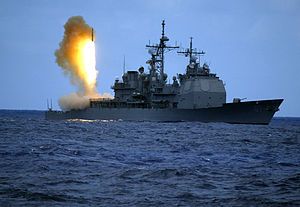
Standard Missile 3 / Galleri
RIM-161 Standard Missile 3 er et skibsbaseret missilsystem udviklet til US Navy til at nedskyde fly, skibe, ballistiske- og krydsermissiler som en del af et missilskjold. Selvom missilet primært er udviklet som et antiballistisk missil har SM-3 også været benyttet til at nedskyde lavtflyvende sattelitter. SM-3 er primært benyttet af US Navy, men Japan Maritime Self-Defense Force har også indkøbt missilet og i Holland overvejer man også at indkøbe systemet til Koninklijke Marine.